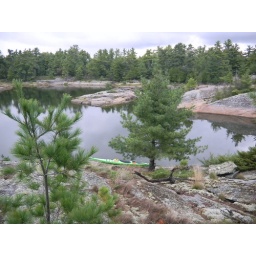
This little fold in the rock was where the bear had dug up sod, in hindsight.